Daisy Bates (author)

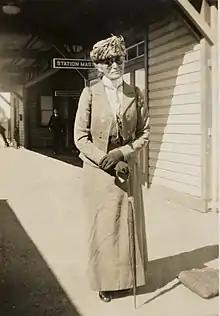
Bates at Canberra railway station, 1933.

They had returned to Perth by March 1901. She was invited to a garden party at Government House on 24 July 1901, where she met George V; he retrieved her umbrella after she had dropped it, making the umbrella a treasured heirloom of hers. Bates soon published two articles in Western Australia's Department of Agriculture's journal. The first article, titled "Possibilities of Tropical Agriculture in Nor' west", was published in July 1901 and is primarily focused on the agricultural successes of the mission at Beagle Bay. The second article, titled "From Port Hedland to Carnarvon by Buggy", was published two months later and was an account of her trip with Jack after leaving their cattle station.